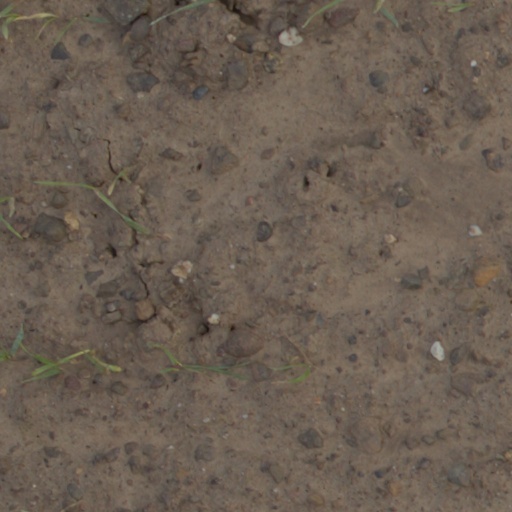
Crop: wheat